Tsugaru Expressway

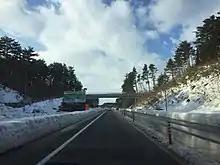
Tsugaru Expressway widening project

Plans are in progress for the construction of an expressway linking the Ajigasawa section to the rest of the Tsugaru Expressway along the long gap. The route would parallel Route 101 from the north until just before the route would meet the Ajigasawa section where it would cross the road, paralleling it from the south. This expressway is planned to be extended south through Fukaura, Aomori to Happō in Akita Prefecture.